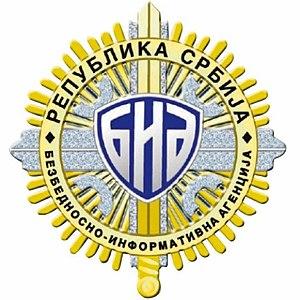
La Bezbednosno Informativna Agencija est le service de renseignements serbe. Créée en 2002 en succession du Service d'État de la sécurité, elle recueille et analyse les renseignements sur les activités susceptibles de nuire à la souveraineté et la sécurité de la Serbie : terrorisme international, crime organisé, sabotage. Le contre-espionnage fait également partie de ses prérogatives. Elle est régie par la loi sur la BIA du 27 juillet 2002. Pour la première fois dans l’histoire moderne, l’activité de renseignement a été séparée de celle du ministère de l’Intérieur serbe.